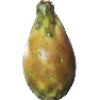
Label: Cactus fruit 1